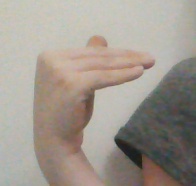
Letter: khaa